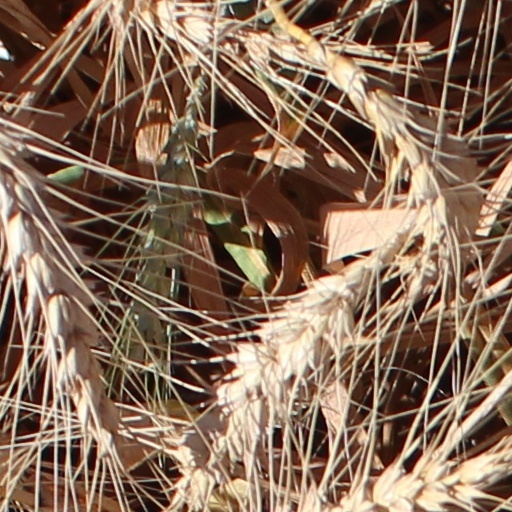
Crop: wheat